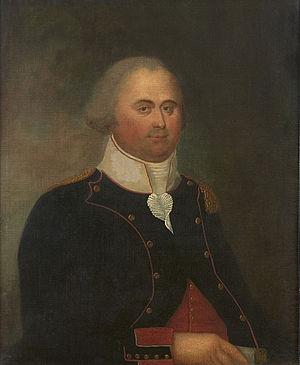
Pierre Douville, né à Saint Pierre du Nord le 9 août 1745 et mort à Portsmouth le 17 juin 1794, est un officier de marine français ayant servi dans la marine royale française, la marine américaine et la marine de la république française.